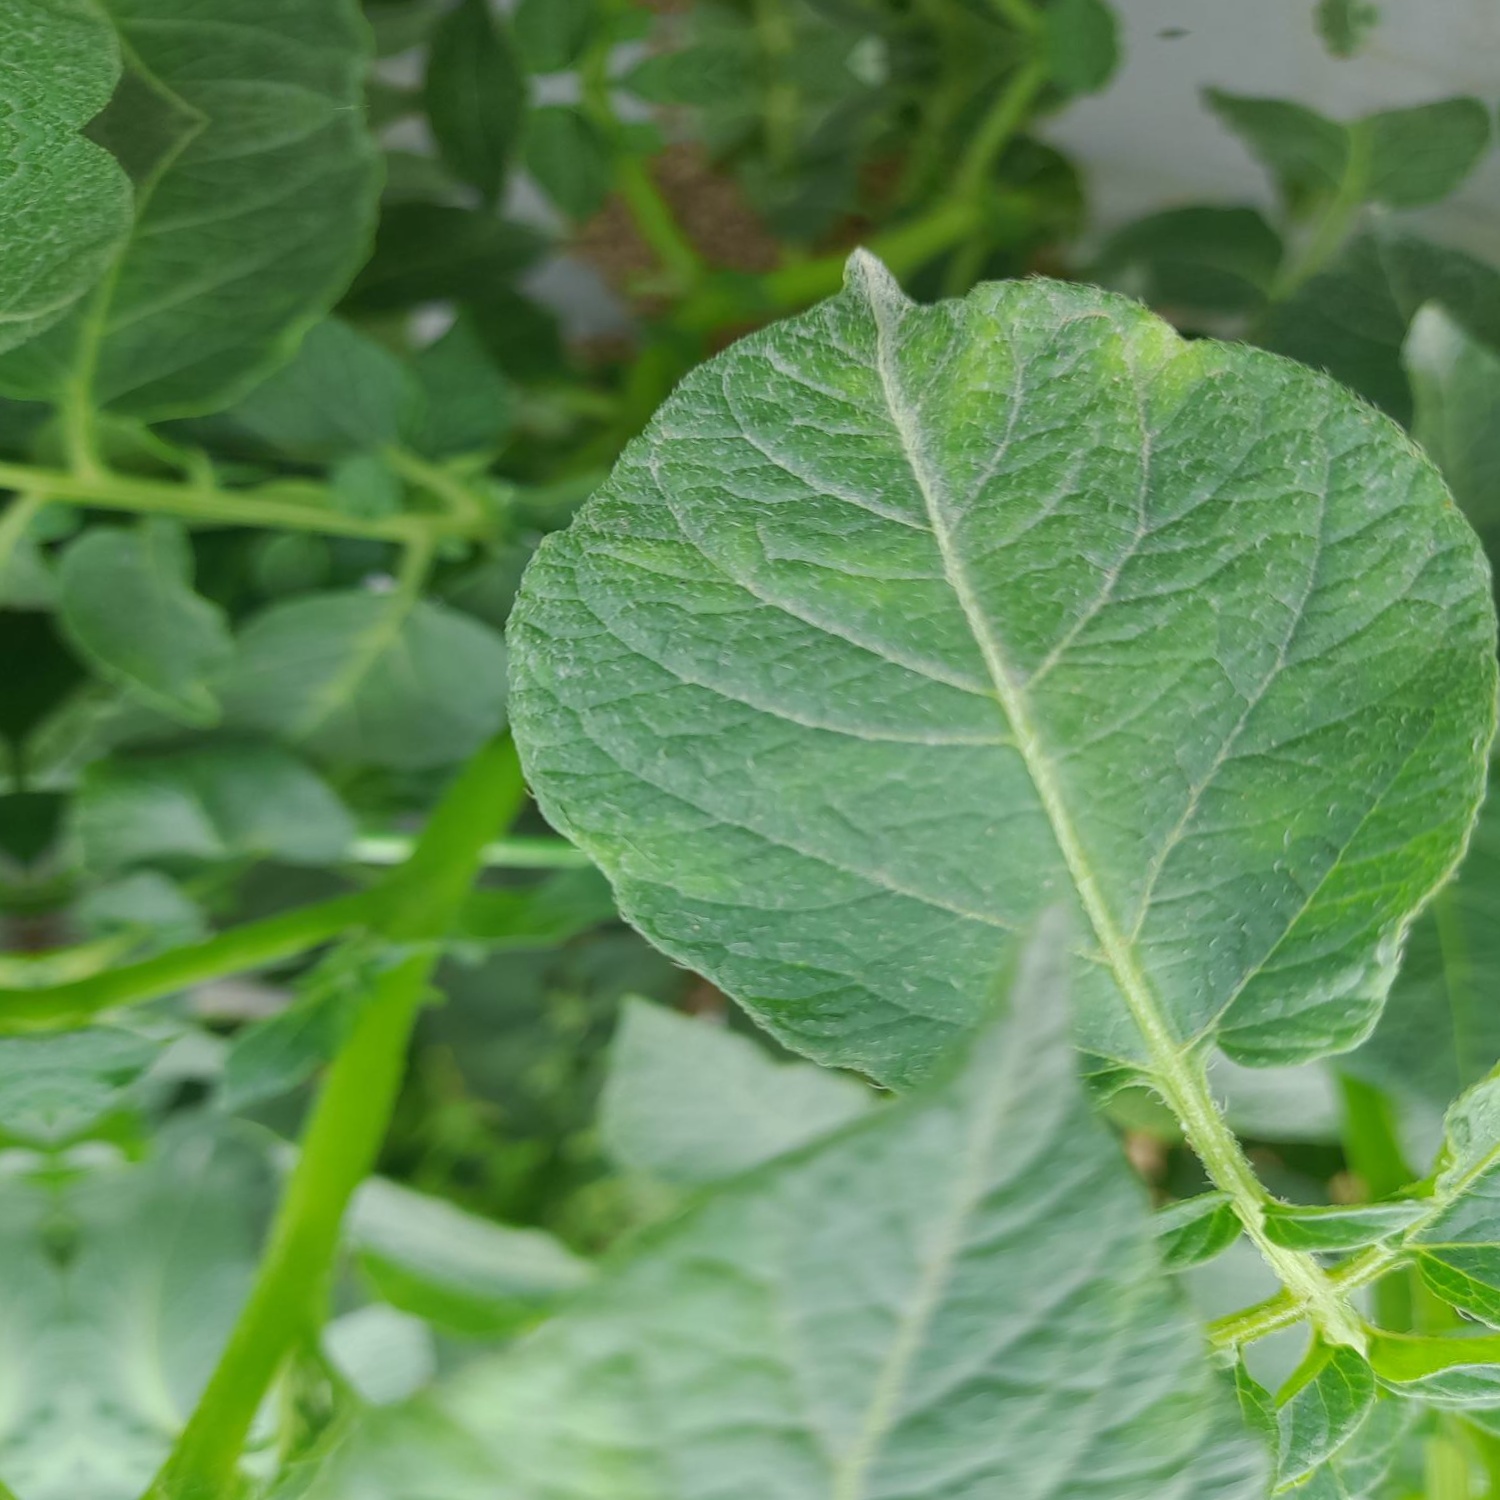
Etiqueta: Virus